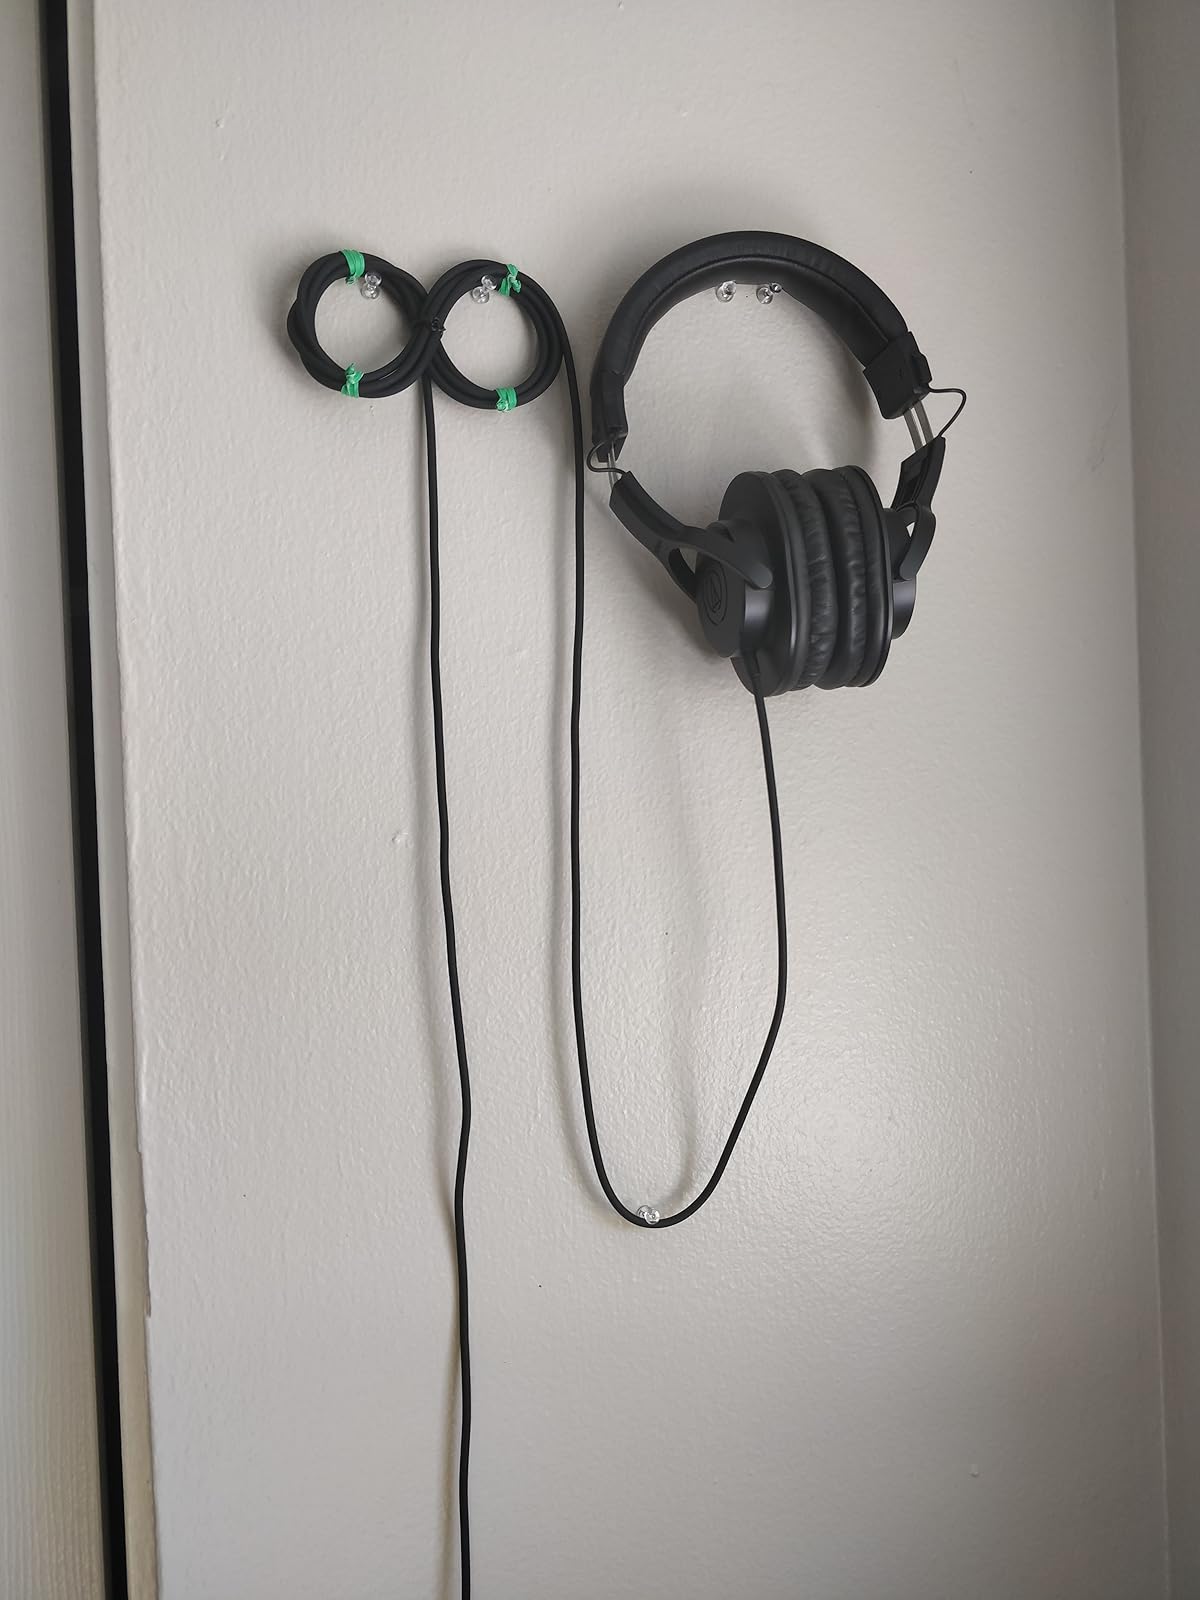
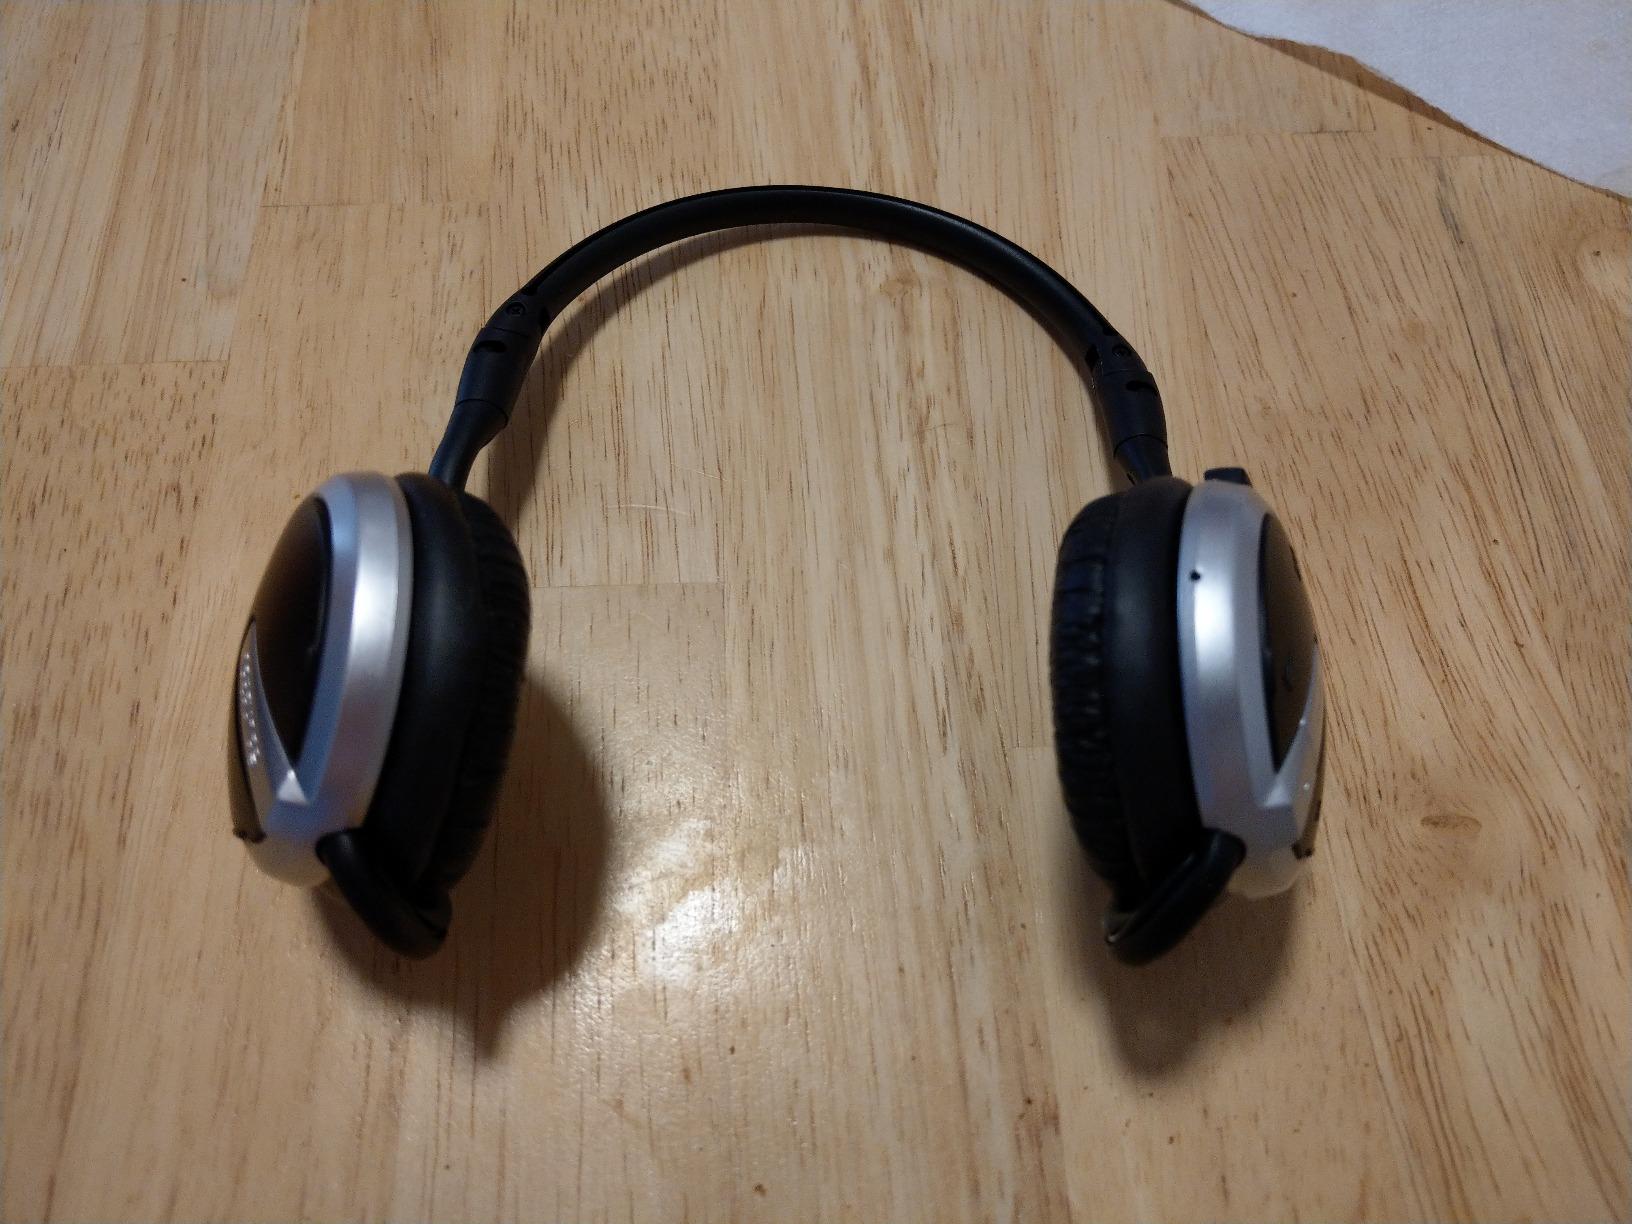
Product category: headphones
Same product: no